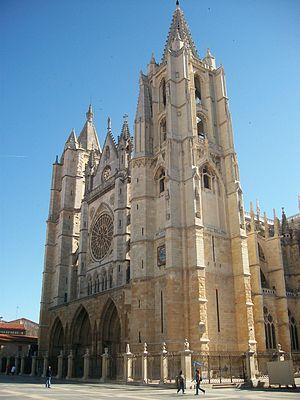
On appelle patrimoine culturel ou historique l'ensemble des biens, matériels ou immatériels, accumulés au fil du temps. Ces biens peuvent être de nature artistique, historique, paléontologique, archéologique, documentaire, bibliographique, scientifique ou technique.